Skarphéðinn Njálsson

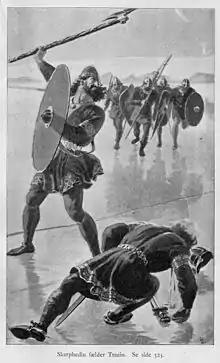
"Skarphéðinn kills Þráinn Sigfússon on the ice". Illustration from "Vore fædres liv": compiled and published by Nordahl Rolfsen; translation by Gerhard Gran., Kristiania: Stenersen, 1898

Skarphéðinn Njálsson (Modern Icelandic: ; Old Norse: ) was a semi-legendary Icelander who may have lived in the 10th century. He is known as a character in "Njáls saga", a medieval Icelandic saga which describes a process of blood feuds. The saga is now believed to have been composed in Iceland during the period from 1270 to 1290.